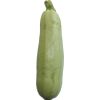
Label: Zucchini 1